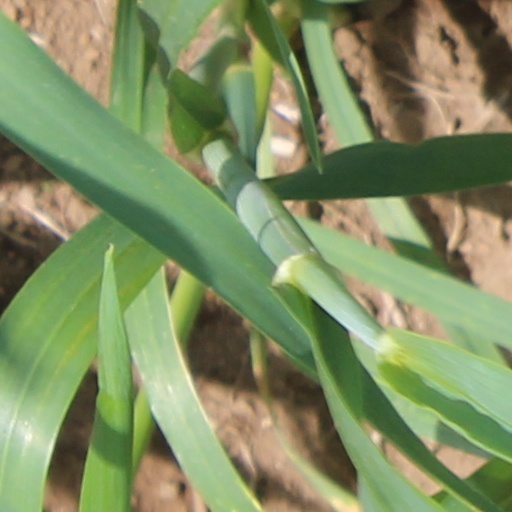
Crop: wheat